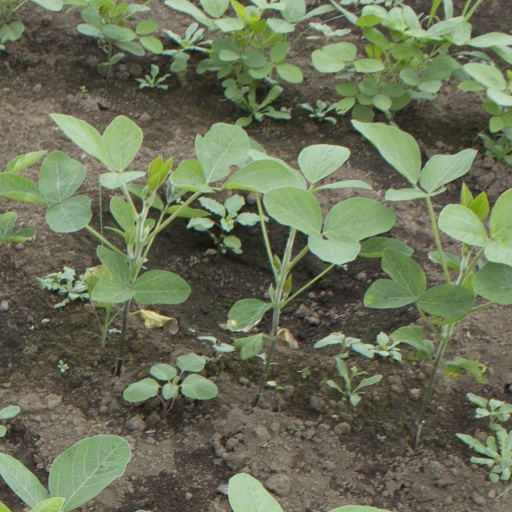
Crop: soybean